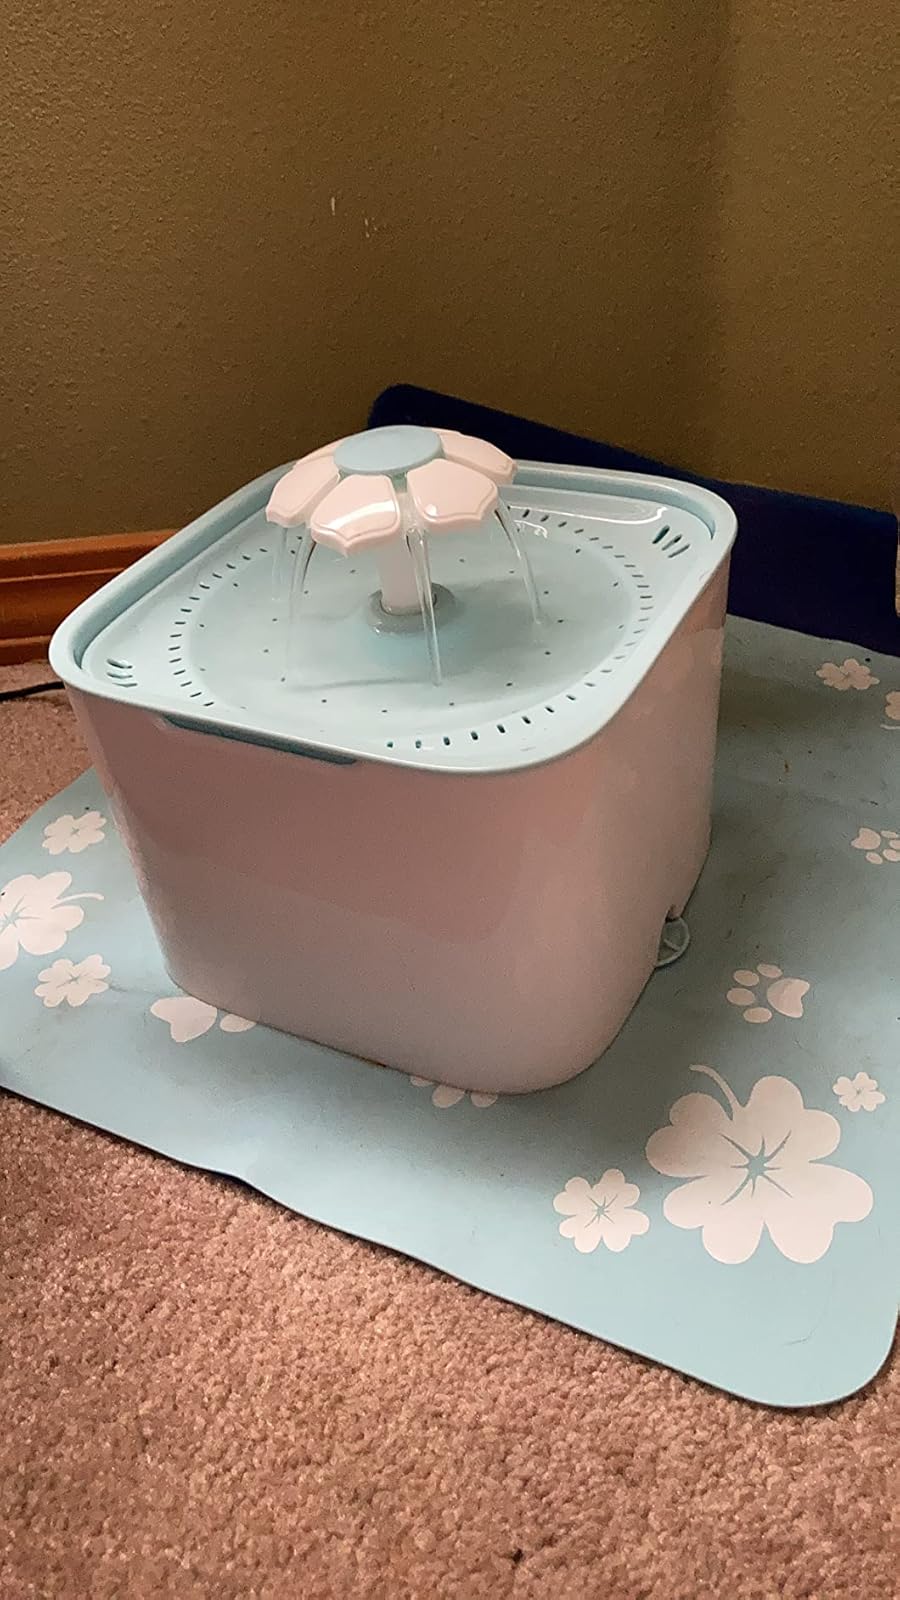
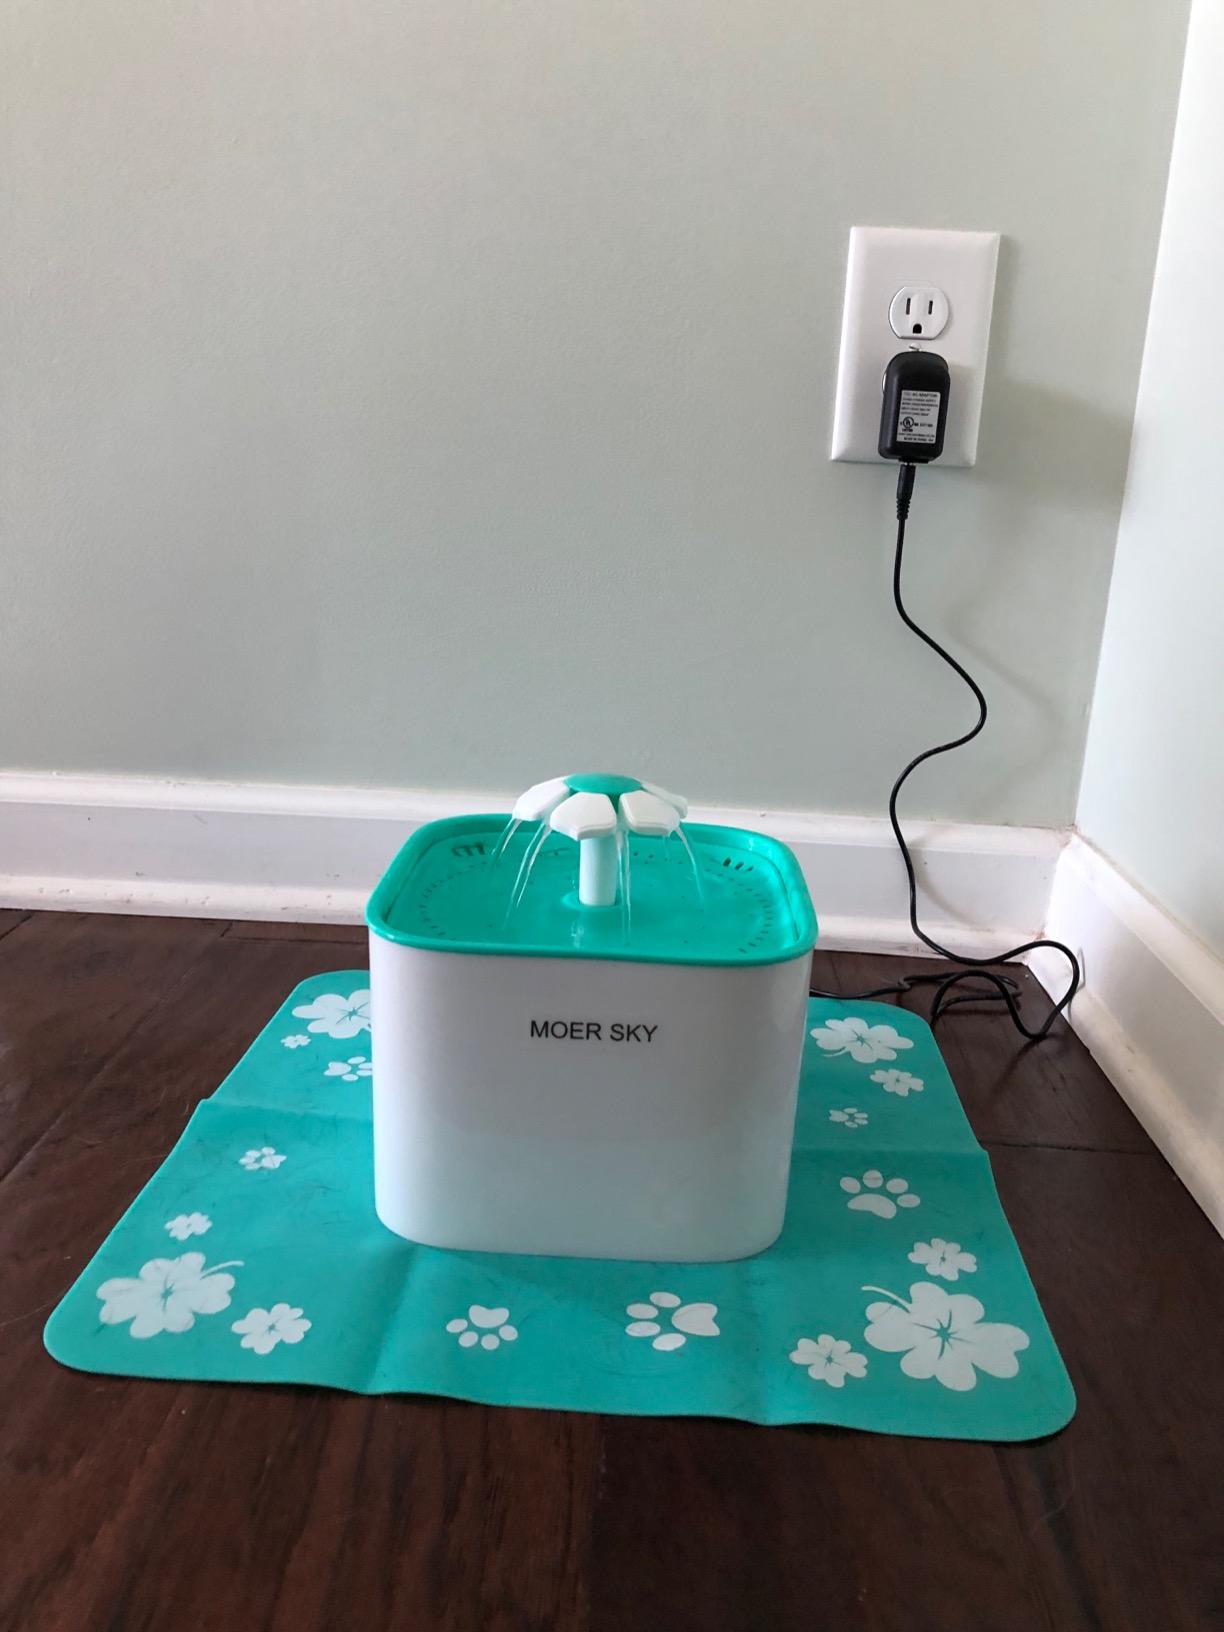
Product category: items_bowl
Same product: no